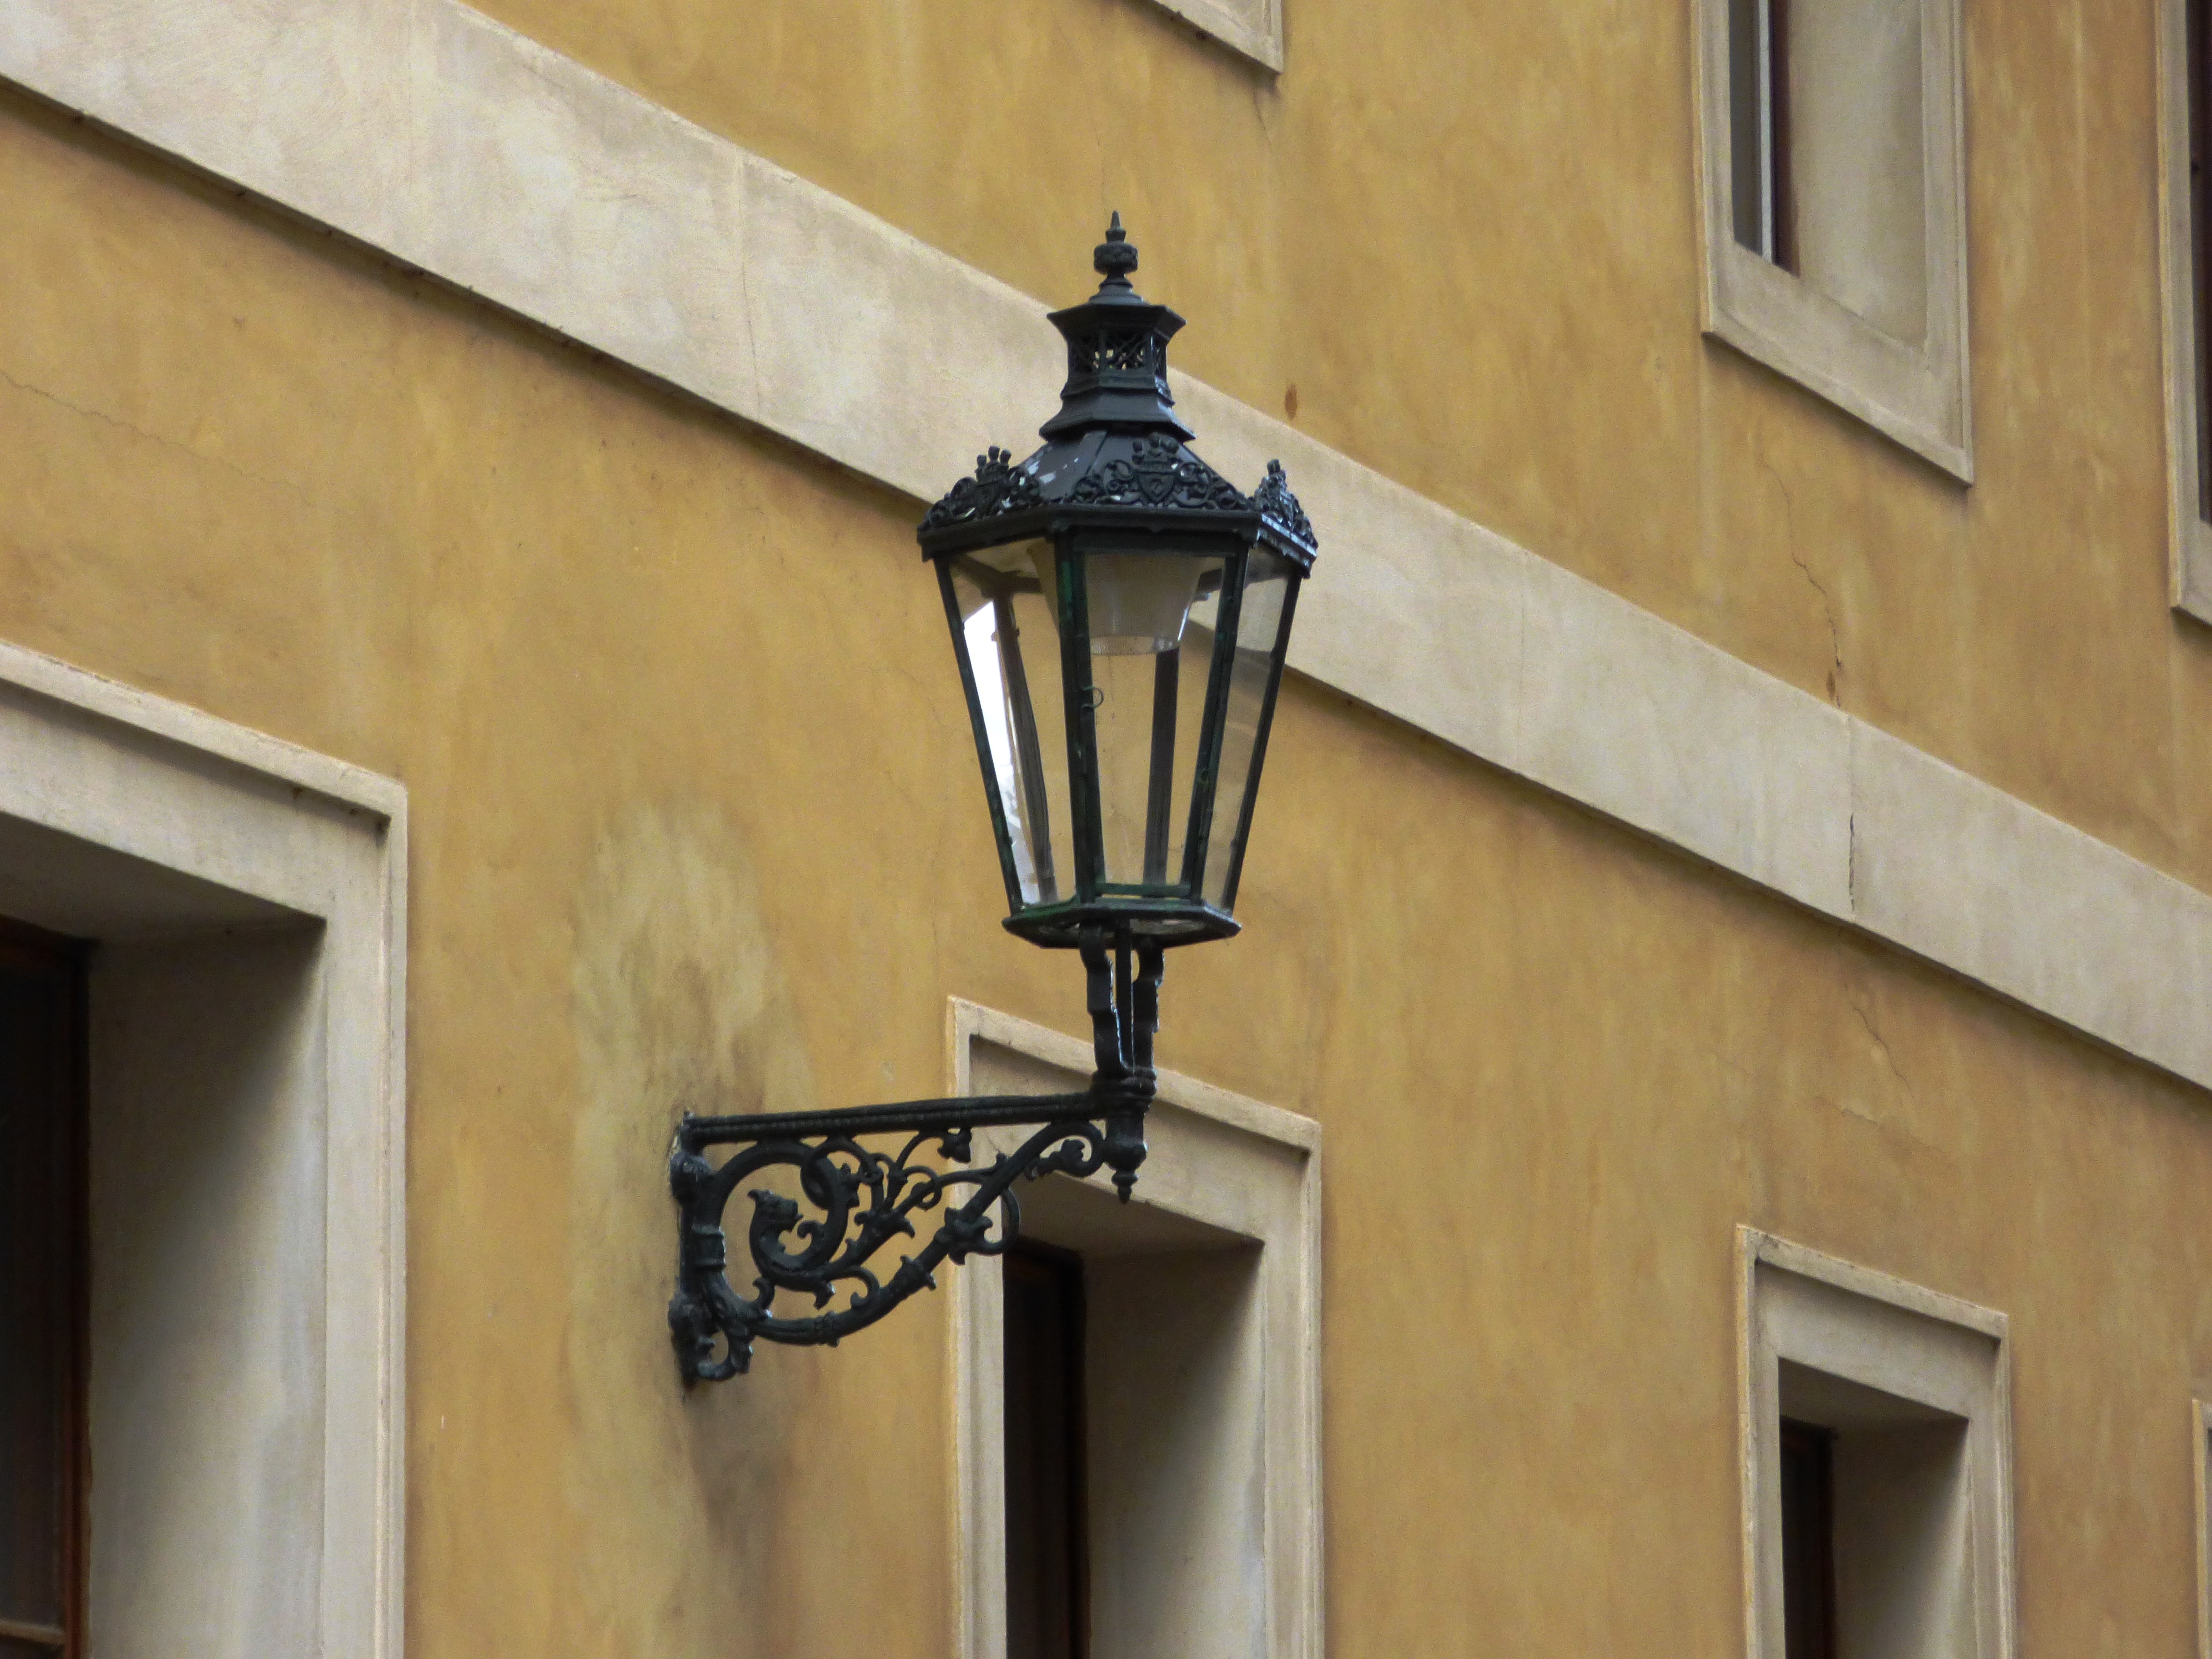
light, architecture, street, window, wall, lantern, column, shine, facade, street light, lighting, street lamp, high voltage, old house, lights, light fixture, the old town, replacement lamp, the light bulb, old lamppost, baluster